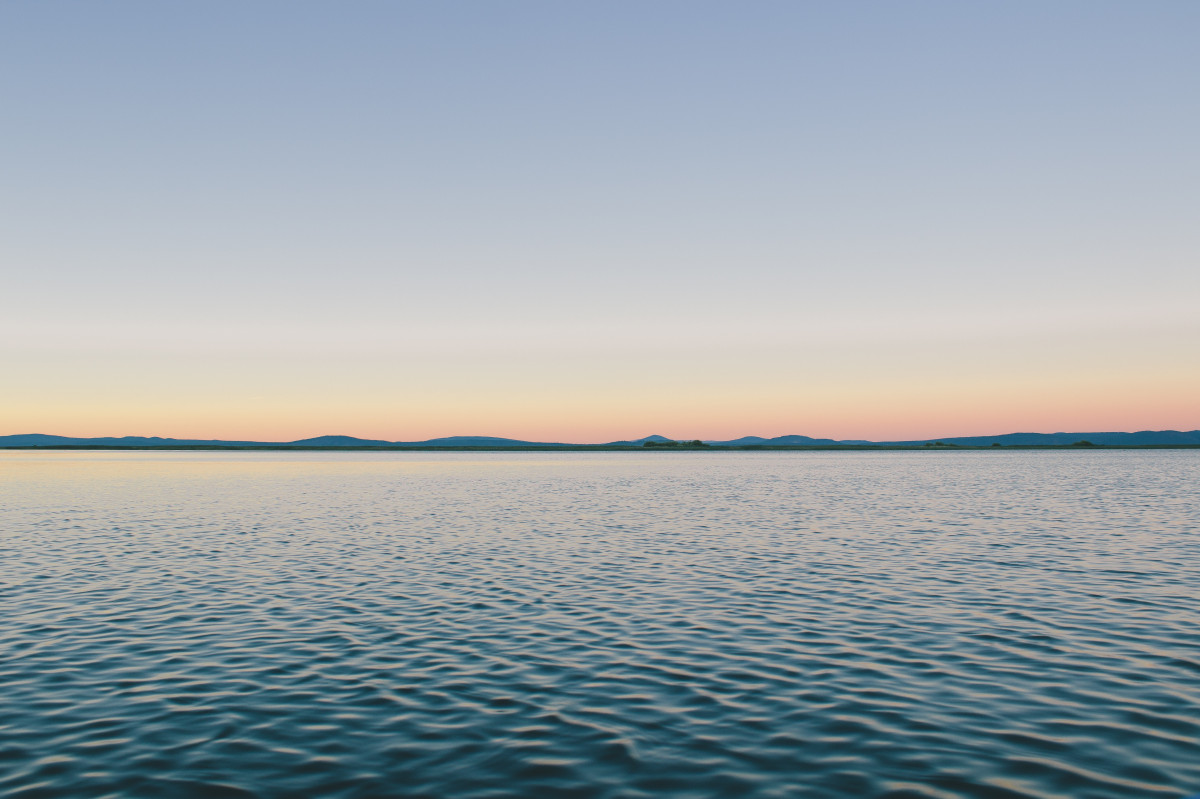
Tags: coast, ocean, horizon, cloud, sky, sunrise, sunset, sunlight, morning, shore, lake, dawn, dusk, evening, reflection, bay, reservoir, body of water